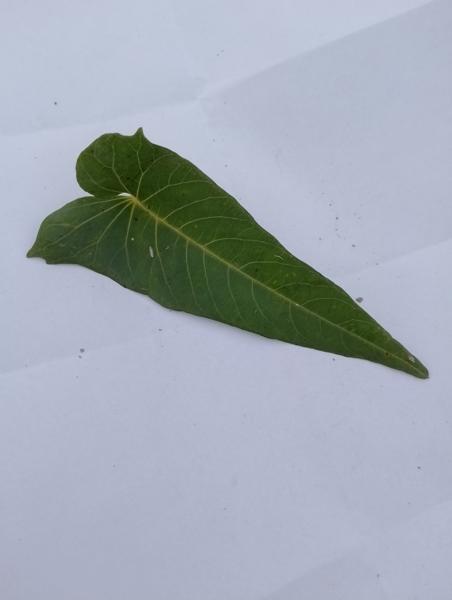
Weed species: Ipomoea aquatic